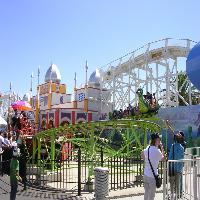
Weather: sun or clear